Reginald John Campbell

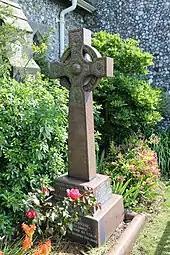
The grave of R J Campbell in St Peter's Church at West Blatchington

In the summer of 1915, after a tour of the trenches during World War I, Campbell underwent a deep personal crisis, seeing a need for greater Christian unity, and for himself a return to the Church of England. This crisis, which led him to turn from being a liberal Protestant to being a liberal Catholic, came largely from his earlier researches into Biblical criticism and the historical Jesus, his conclusions leading him to the opinion that the Jesus of liberal Protestantism did not exist, and that the historical Jesus was much closer to that taught in Catholic doctrine. He wrote: